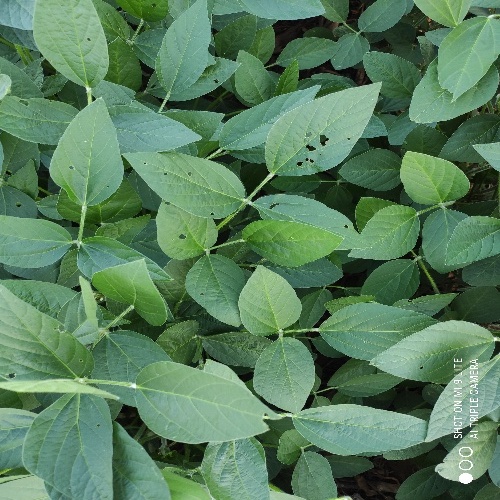
Label: Diabrotica_speciosa